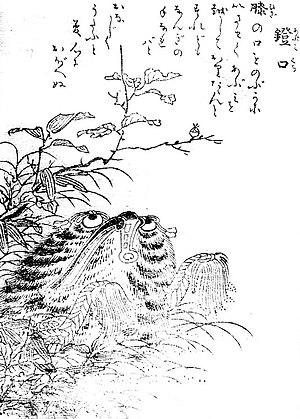
Gazu hyakki tsurezure bukuro est le quatrième album de l'artiste japonais Toriyama Sekien de la célèbre série Gazu Hyakki Yagyō publiée c.1781. Ces albums sont des bestiaires surnaturels, collections de fantômes, d'esprits, d'apparitions et de monstres dont beaucoup proviennent de la littérature, du folklore et d'autres arts japonais. Ces œuvres ont exercé une profonde influence sur l'imagerie yōkai ultérieure au Japon.
L’abumi-kuchi est un yōkai de type tsukumogami.